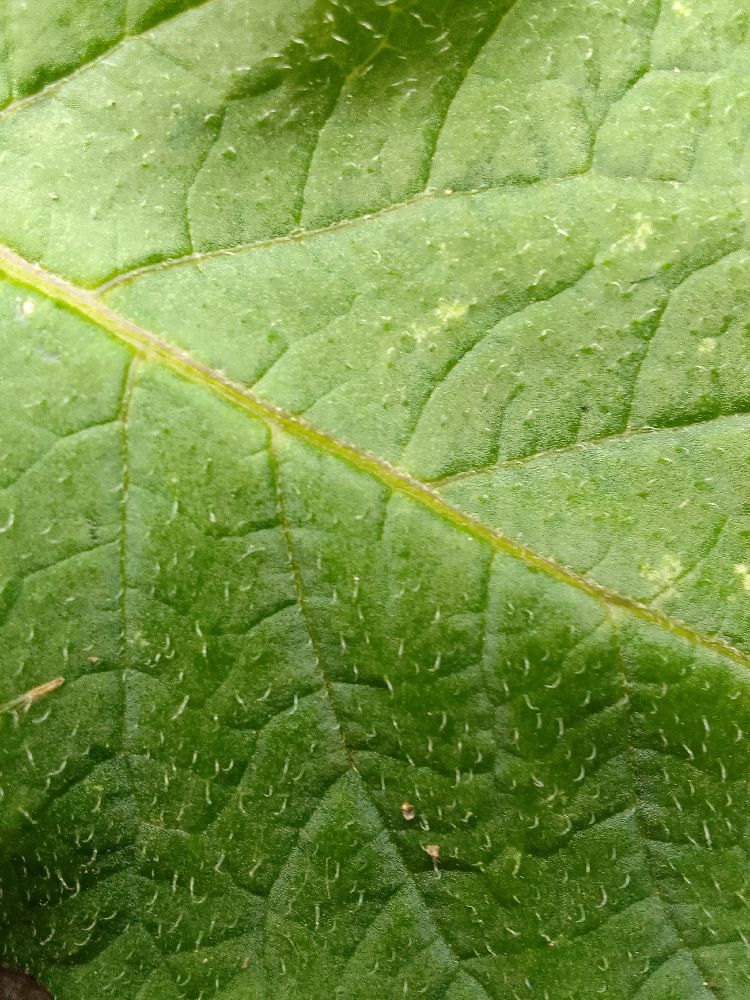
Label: Healthy